Malaysian folk religion

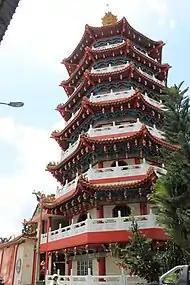

Tua Pek Kong (Hakka: Thai phak koong, Hokkien: Tuā-peh-kong, . lit. "grand uncle") is one of the pantheon of Malaysian Chinese deities. He is believed to have arrived in Penang 40 years before Francis Light in 1746.